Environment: real
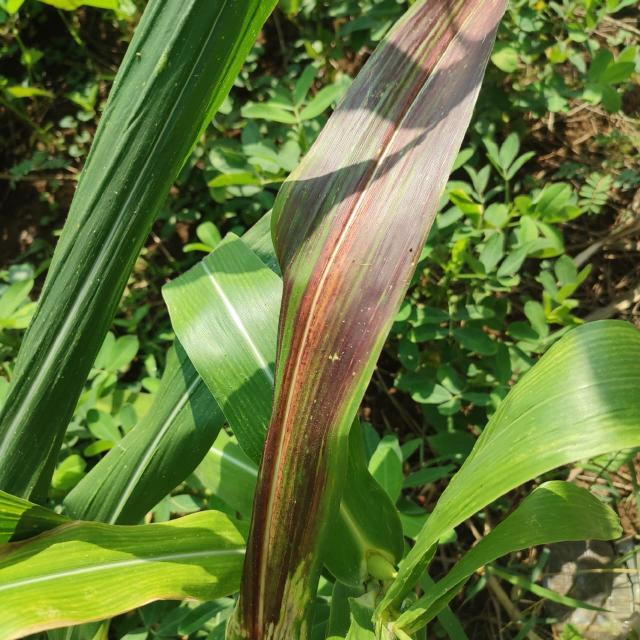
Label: phosphorus_deficiency